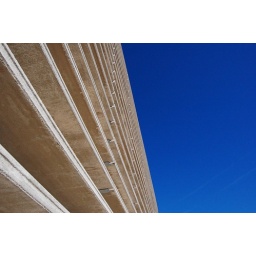
There are walls in the sky, extending to the infinite... CITIC building at University of Almeria.